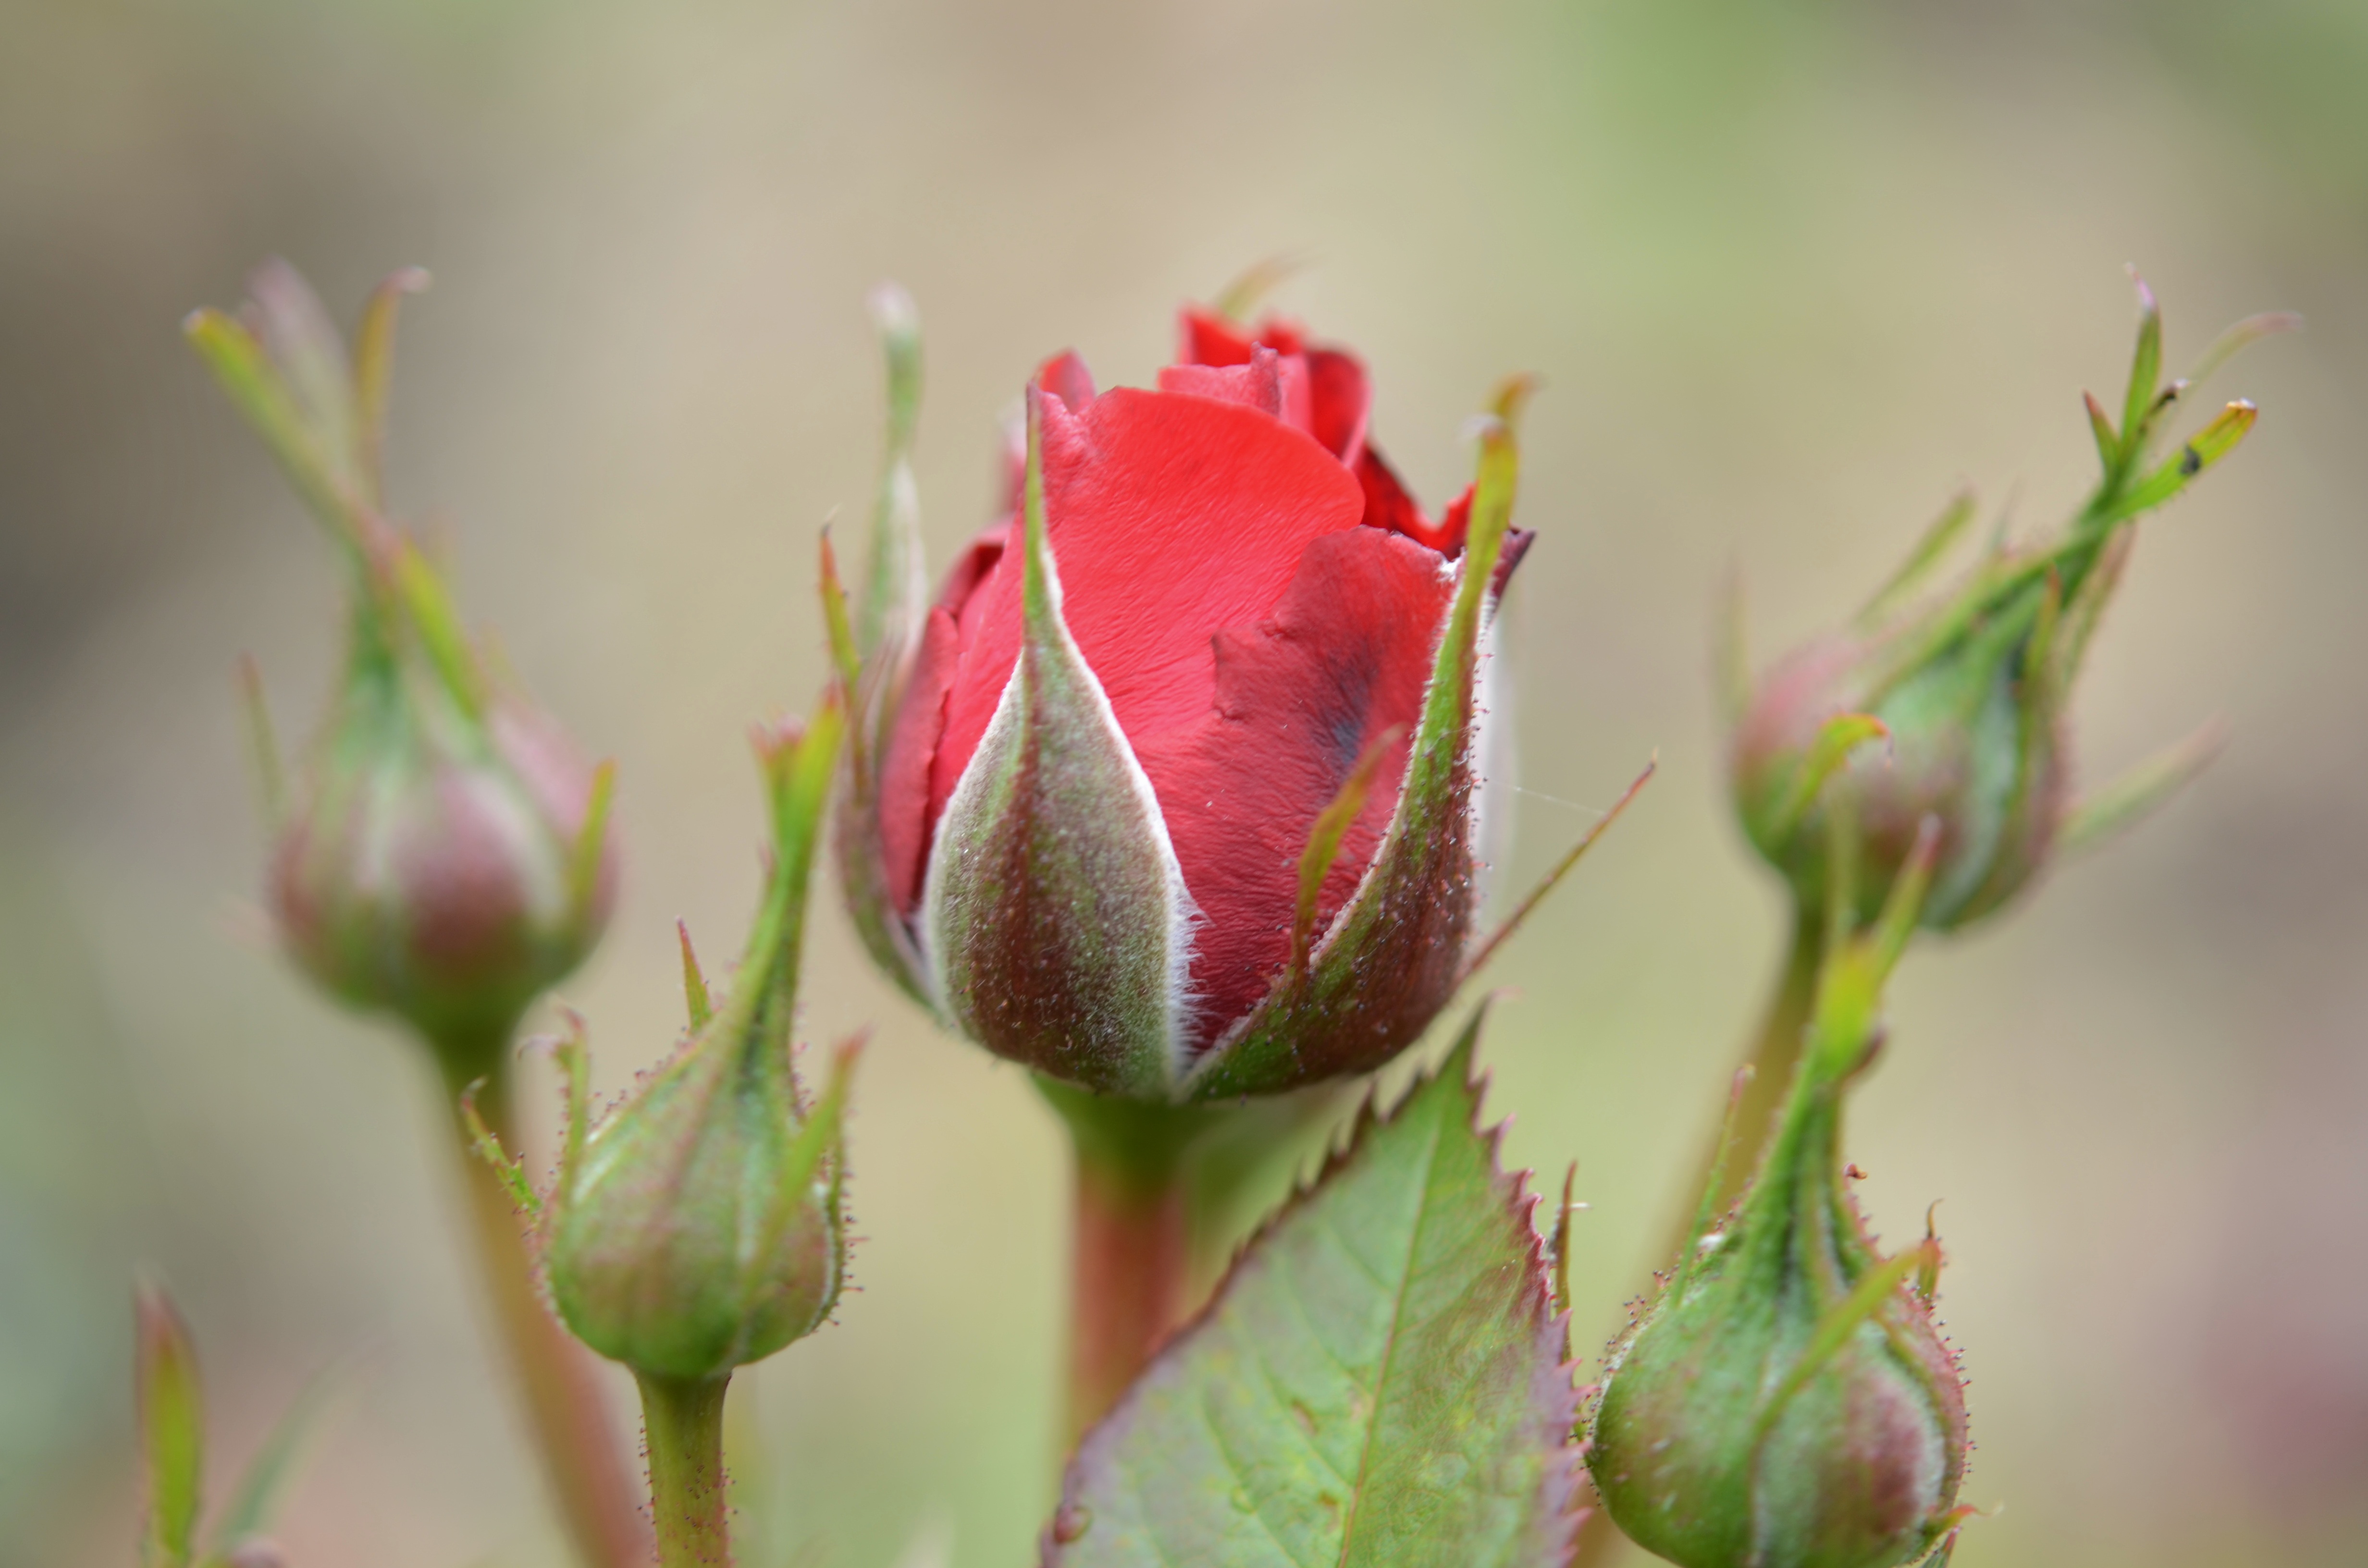
nature, branch, blossom, plant, photography, leaf, flower, petal, bloom, summer, floral, rose, green, red, macro, natural, botany, blooming, blue, garden, pink, flora, wildflower, close up, bud, macro photography, flowering plant, garden roses, rose family, plant stem, land plant